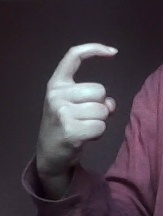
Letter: ra